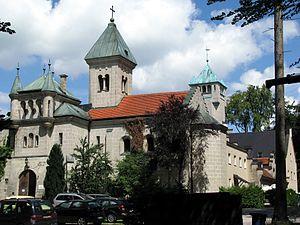
Julius Hofmann, né à Trieste le 20 décembre 1840 et mort à Munich le 5 août 1896 est un architecte autrichien, du courant historiciste. Fils du sculpteur Franz Hofmann, il est formé à Vienne. À partir de 1858, il travaille avec son père pour l'archiduc Maximilien au château de Miramare près de Trieste. En 1864, il suit Maximilien au Mexique pour aménager le château de Chapultepec à Mexico, conjointement avec un autre architecte de la résidence impériale. Après l'exécution de Maximilien, 1867, Hofmann revient en Europe, où il restaure l'ancien monastère bénédictin sur l'île de Lokrum, près de Dubrovnik. Ensuite, il se rend à Munich, où il réalise plusieurs dessins pour des vitraux. Il collabore avec Georg von Dollmann pour la décoration de Linderhof. Hofmann est chargé de concevoir les intérieurs des châteaux de Neuschwanstein et Herrenchiemsee. Il est nommé en 1884 architecte de la cour de Louis II et responsable de la gestion de la construction des projets futurs. Il conçoit, entre autres, la chambre à coucher du château de Linderhof et le pavillon de Saint-Hubert.